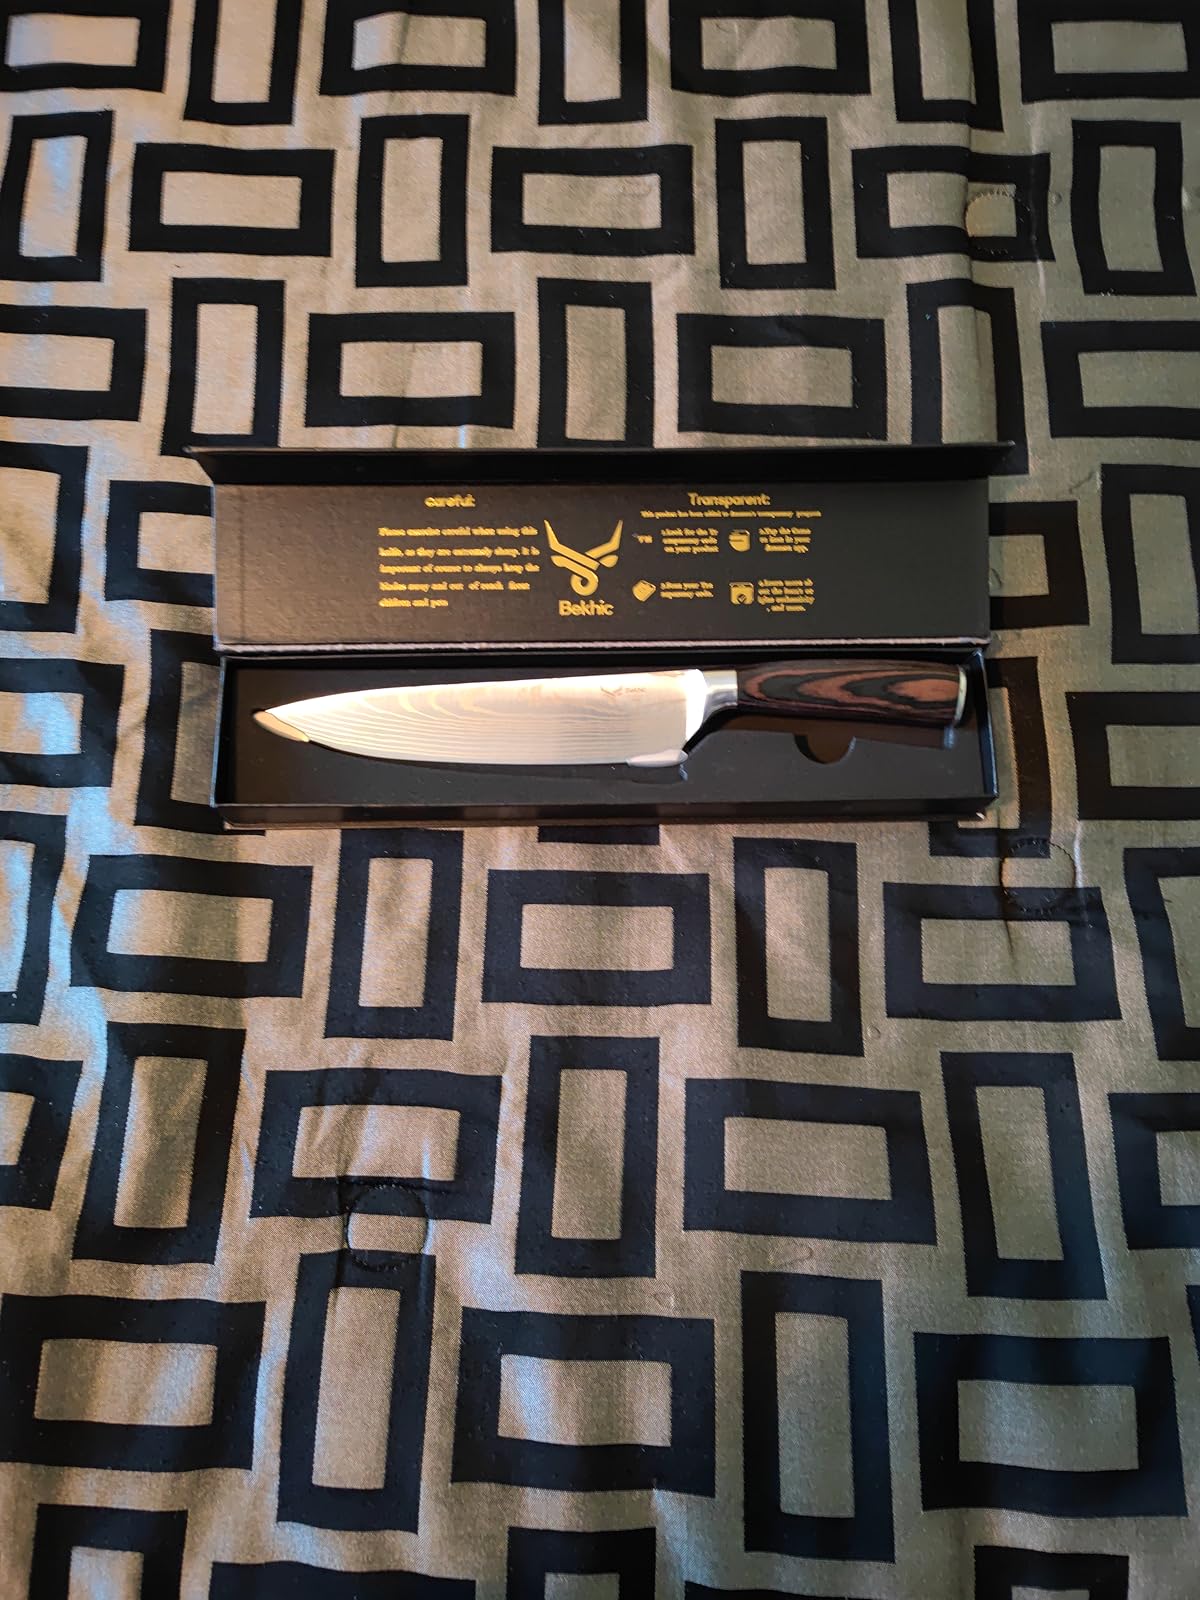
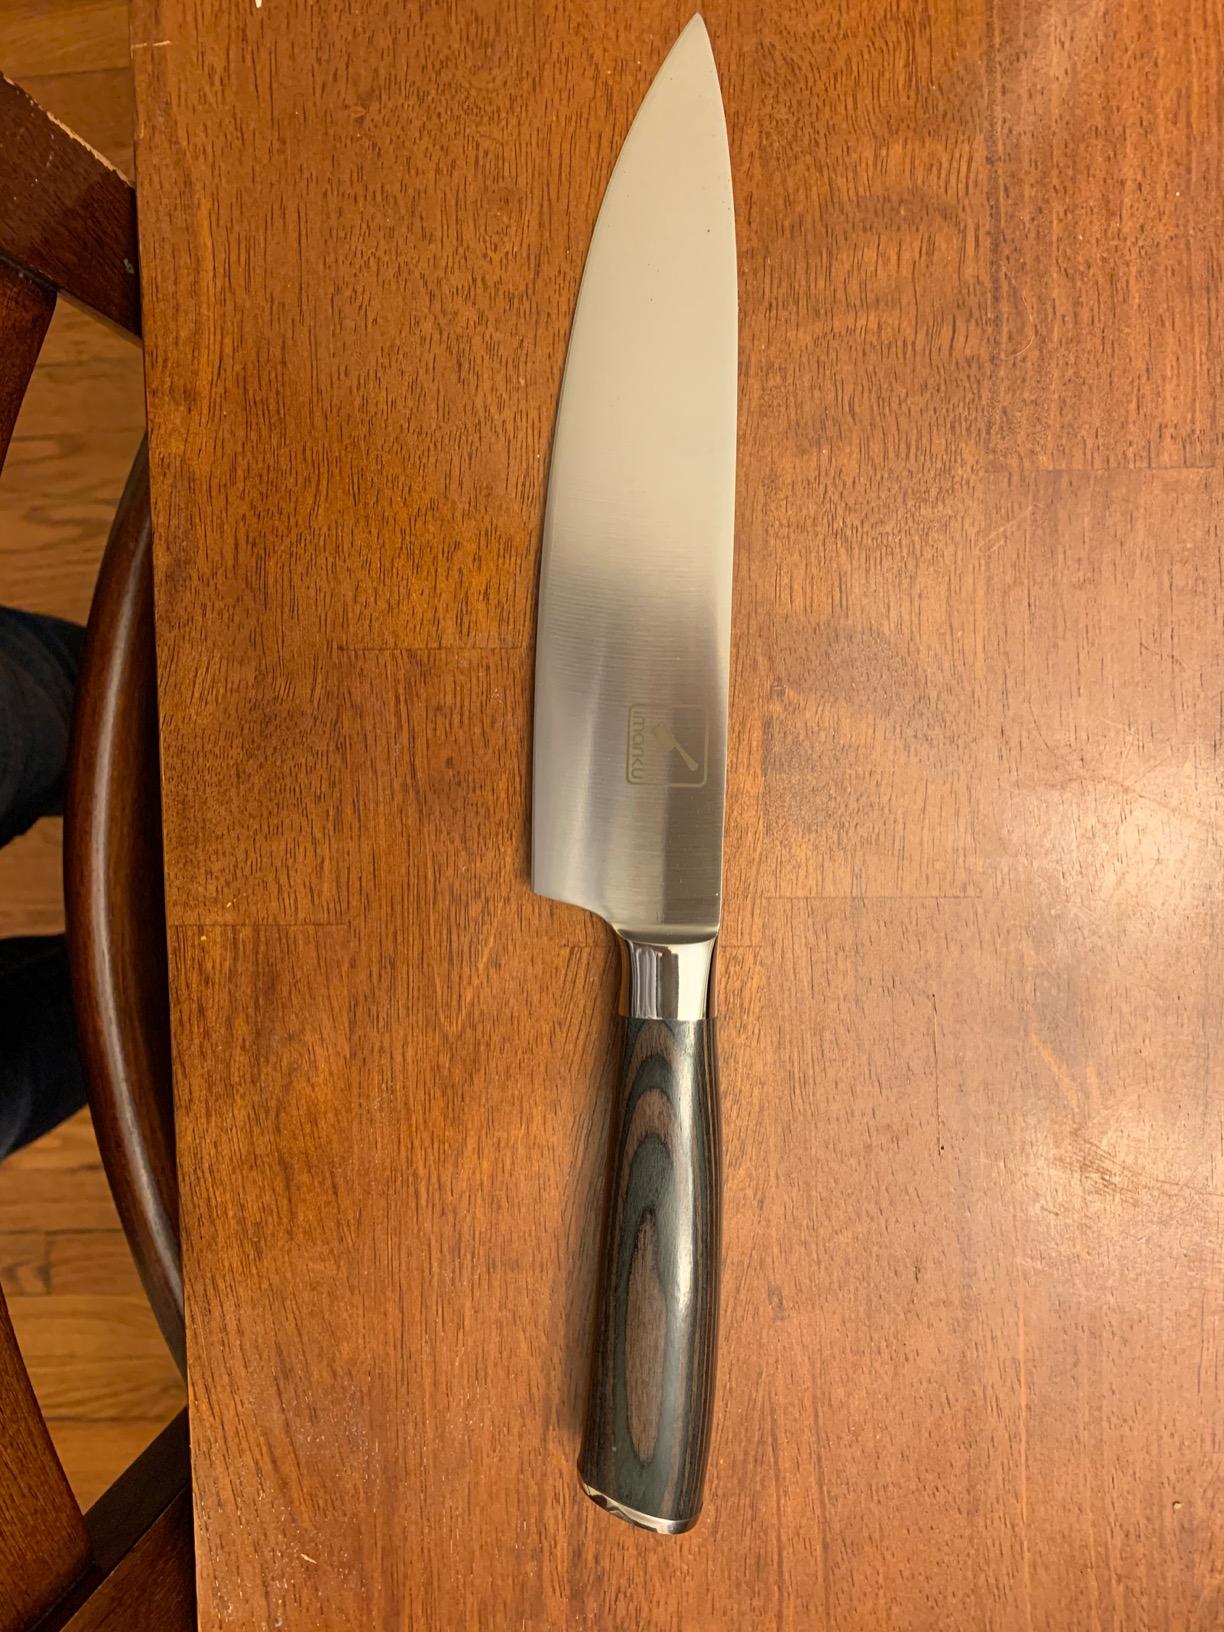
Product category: items_knife
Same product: no